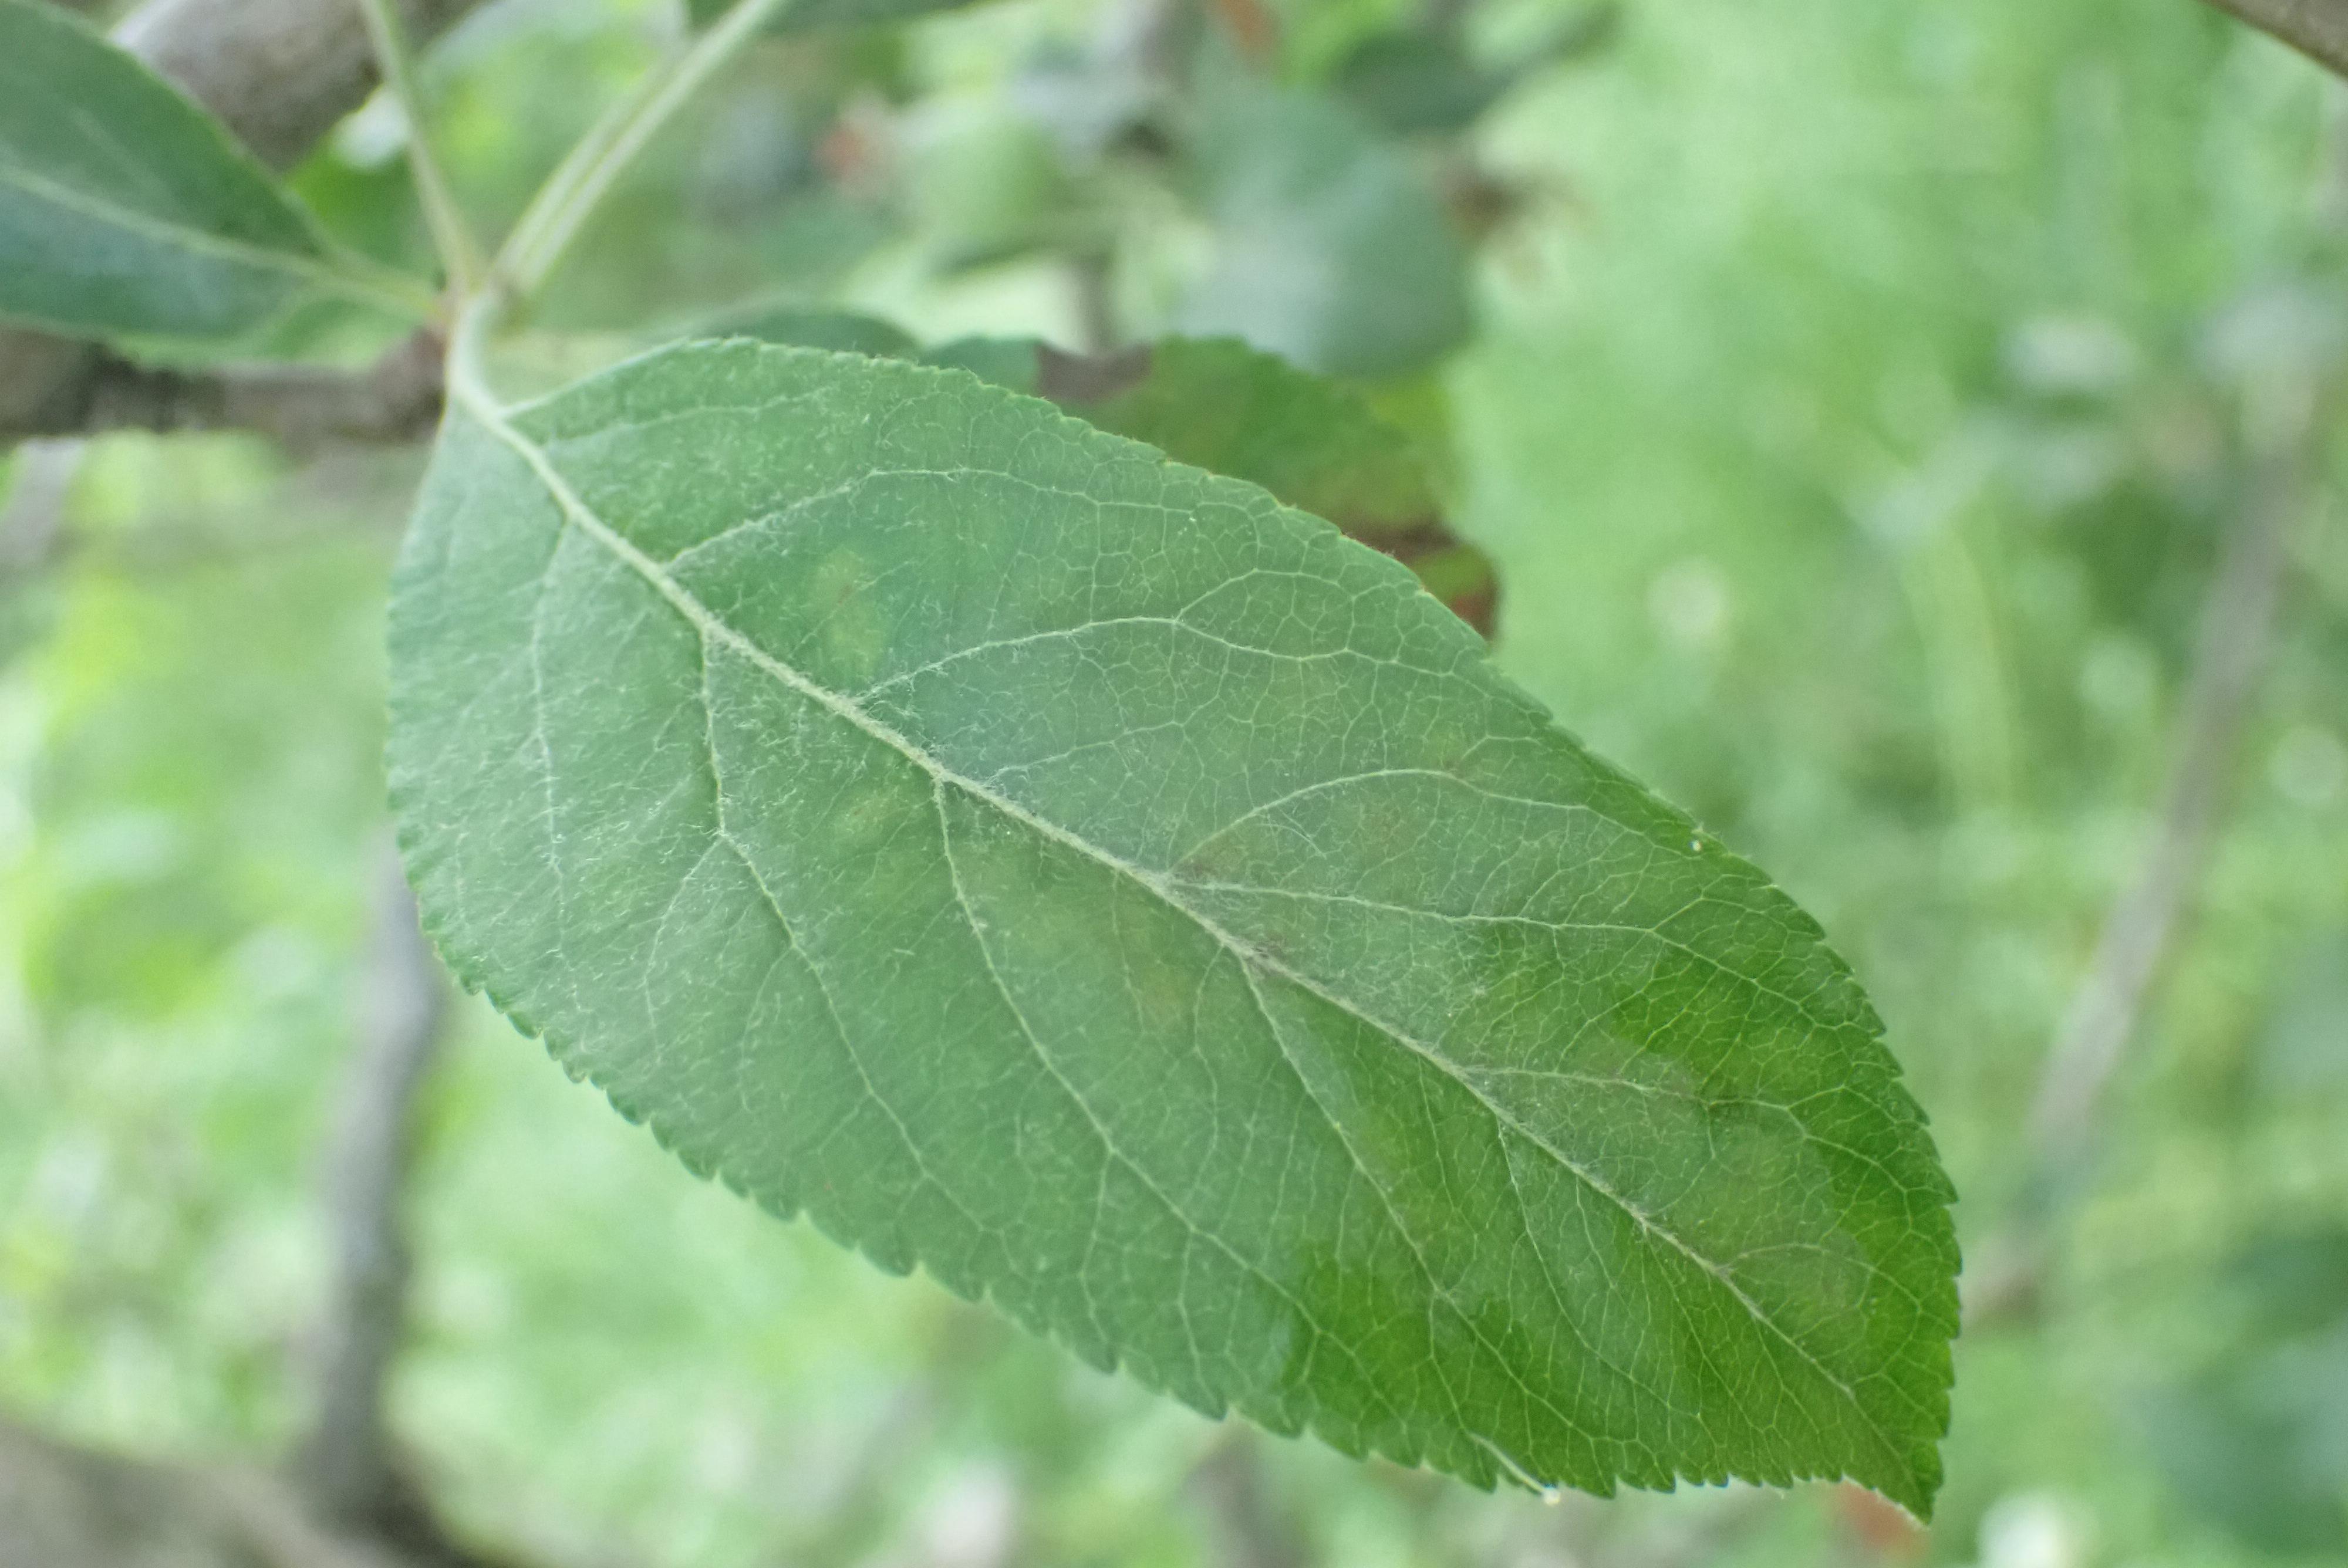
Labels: scab